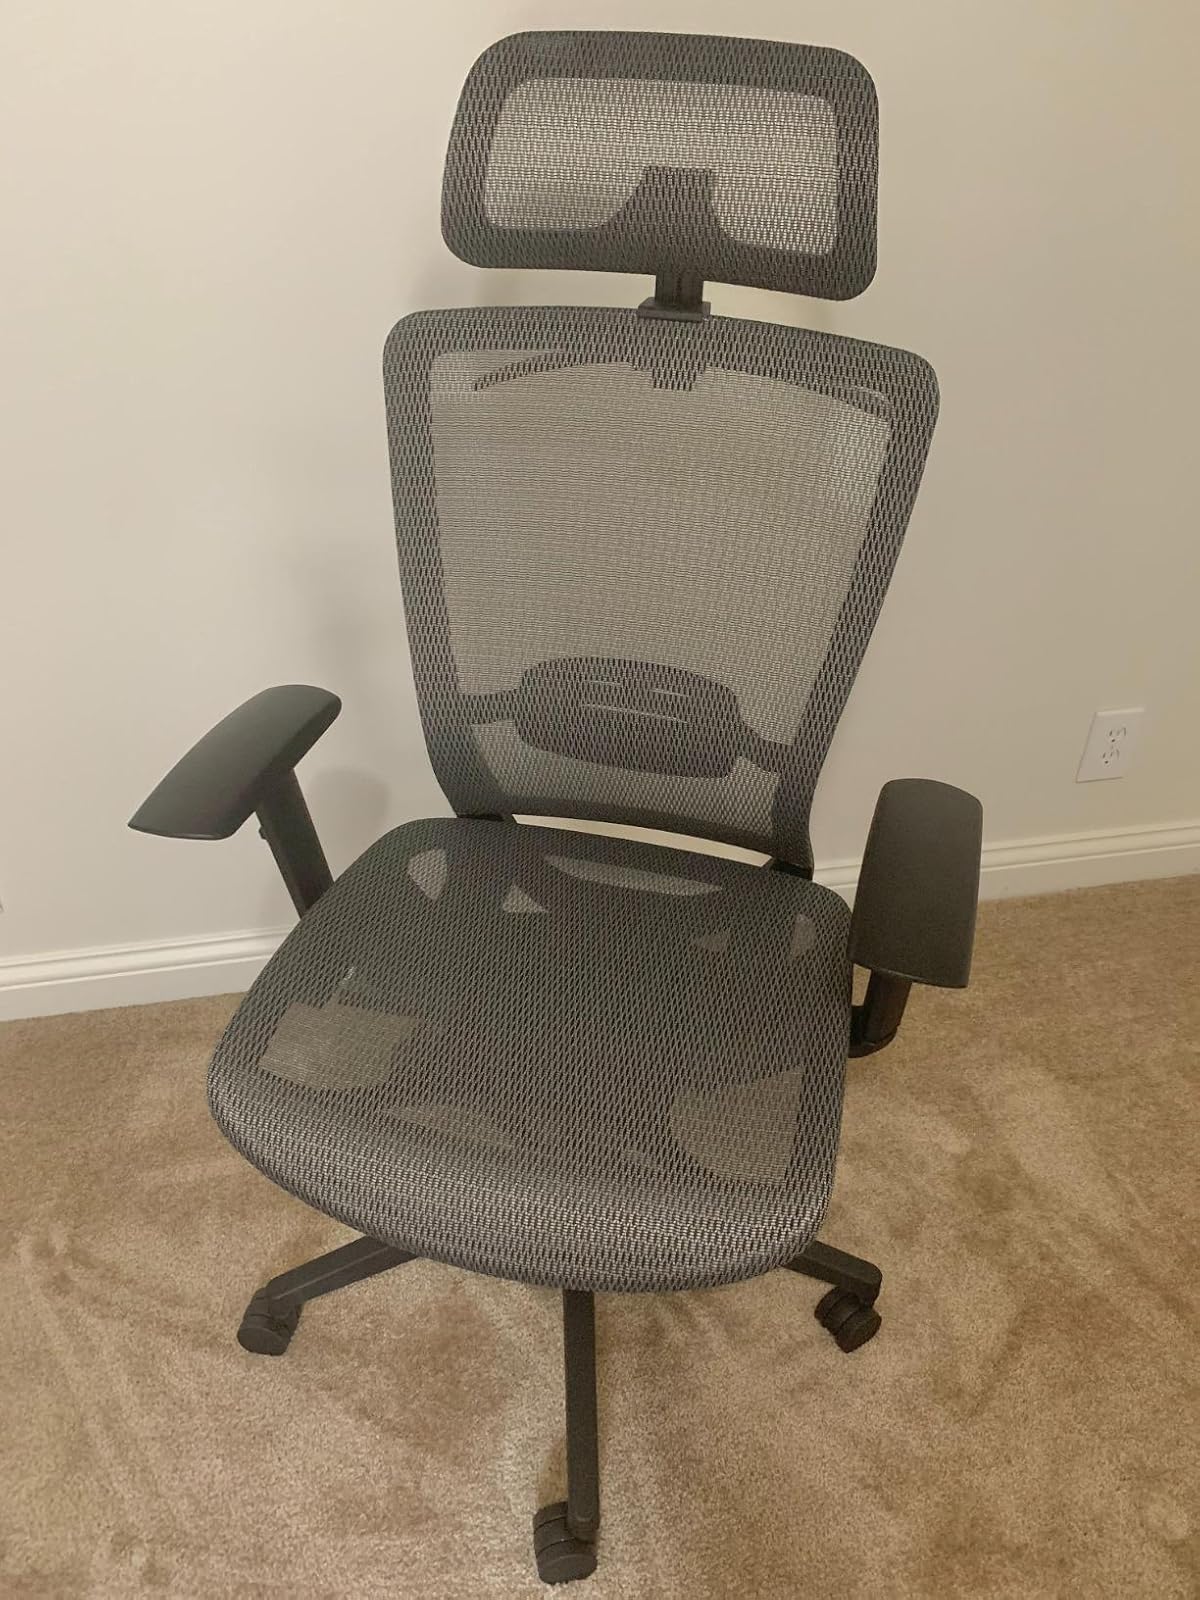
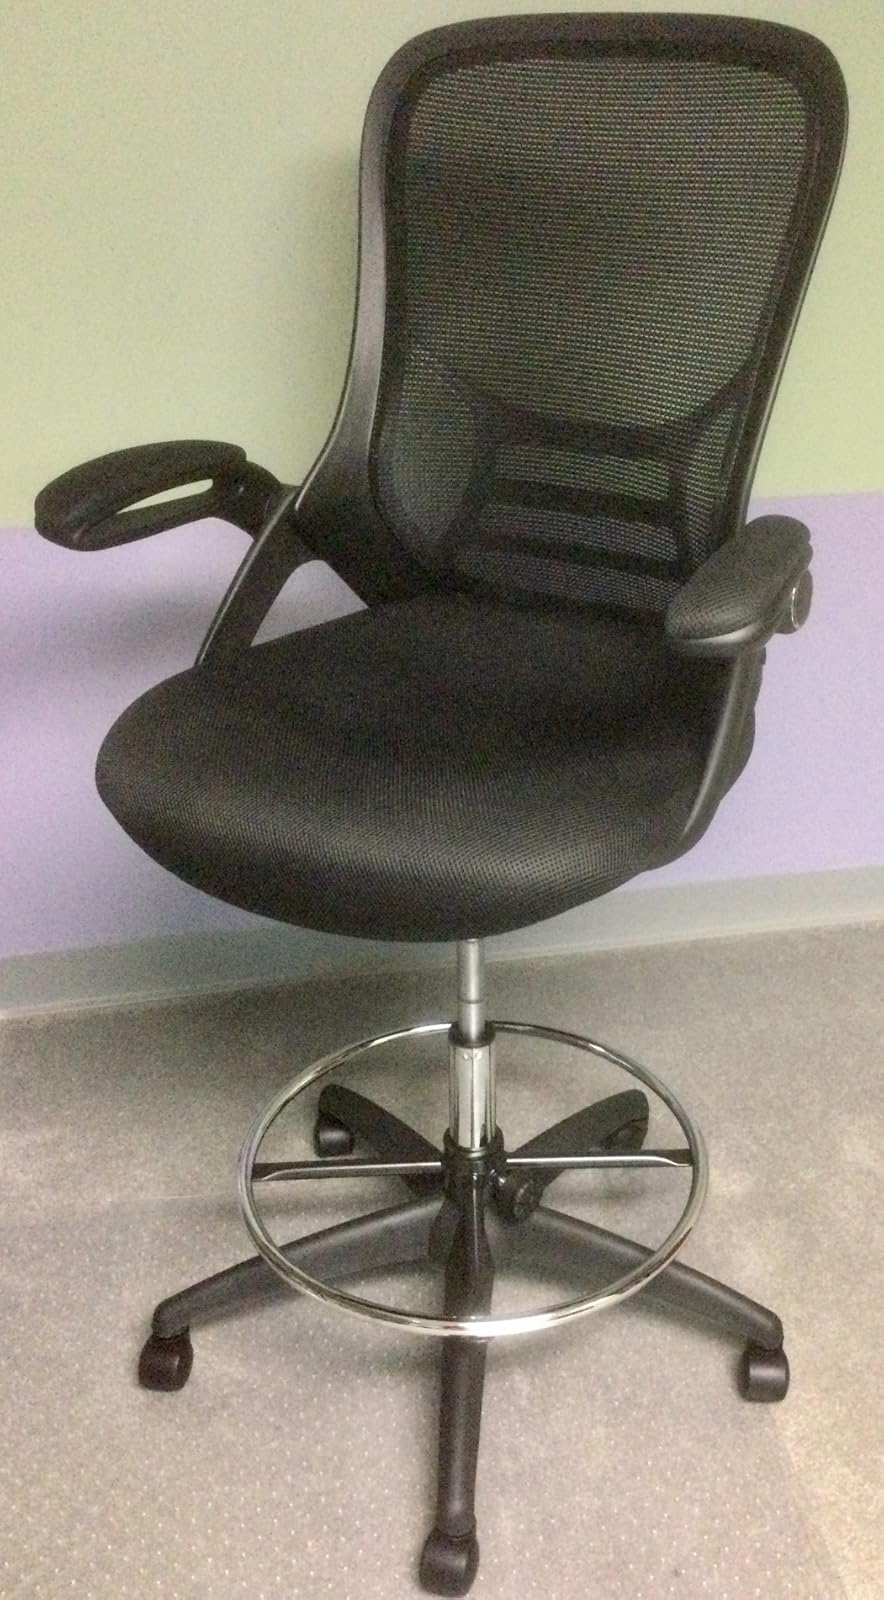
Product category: items_chair
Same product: no